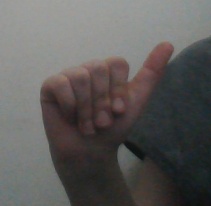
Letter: dhad